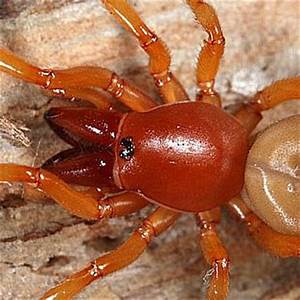
Label: ragno